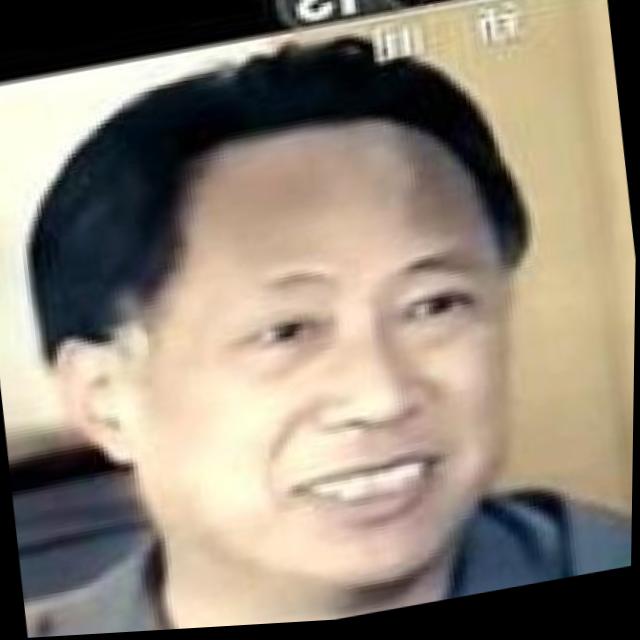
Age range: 45-64